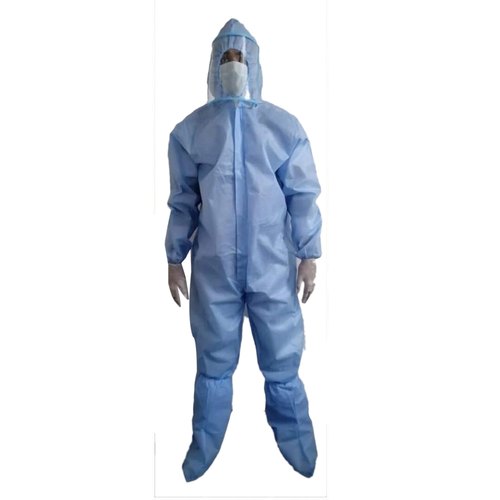
Objects detected:
Face_Shield
Gloves
Gloves
Coverall